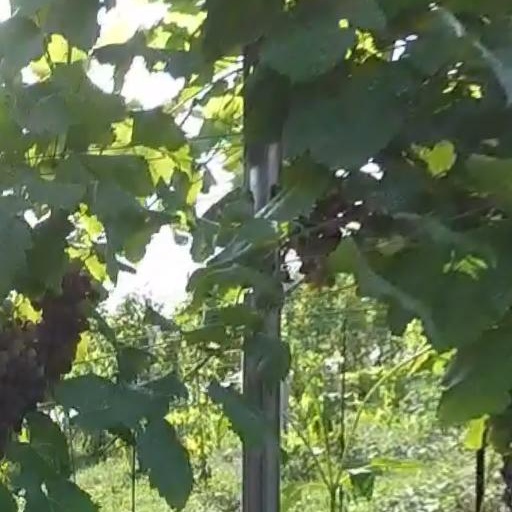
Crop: grape